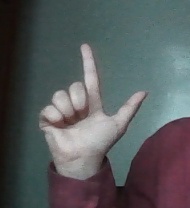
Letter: laam